Here We Go Again (1973 TV series)

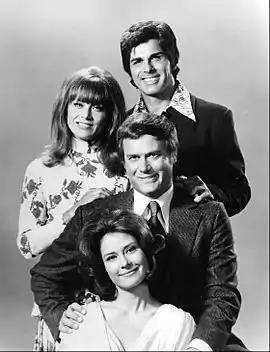

Here We Go Again is an American sitcom that aired on ABC from January to April 1973 on Saturday nights. The show, produced by Metromedia/Bobka Productions, ran for 13 episodes. It was the lowest ranked out of 75 shows that season, with a 7.2 rating.